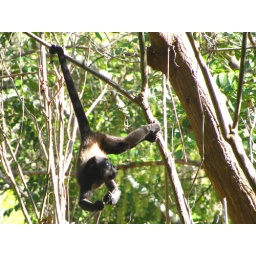
This little guy was eating yellow flowers within a few meters of our front door.